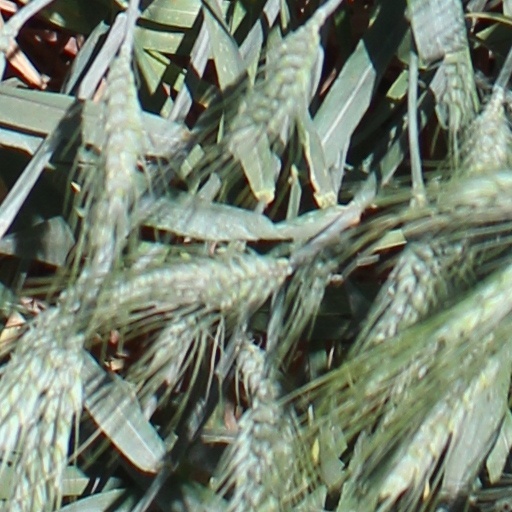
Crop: wheat